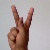
The image shows a hand gesture representing the letter 'K' in Indian Sign Language.